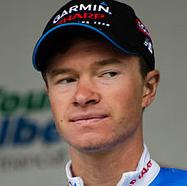
Age: 24